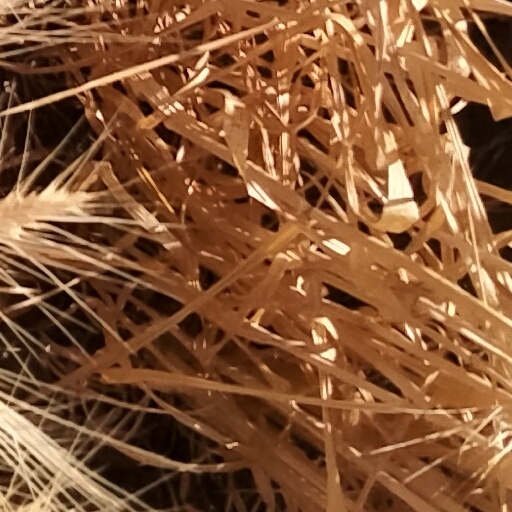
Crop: wheat